Hugh Robertson (politician)

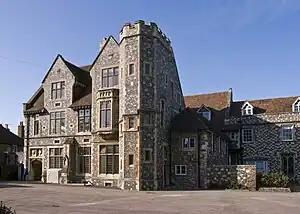
The King's School, Canterbury

Robertson was educated at The King's School, Canterbury. He read Land Management at the University of Reading from 1982 to 1985, obtaining a BSc (Hons) degree, before attending the RMA Sandhurst between 1985 and 1986.